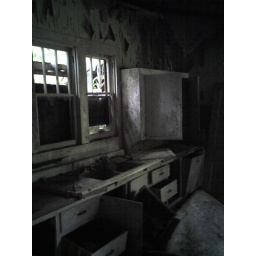
The kitchen from the house in New J'ville.